Crystal Lake (band)

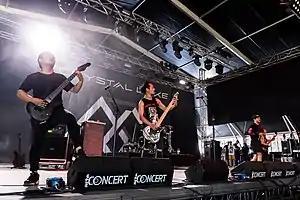
Crystal Lake performing at Full Force in 2019

Crystal Lake is a Japanese metalcore band from Tokyo, formed in 2002. The band comprises vocalist John Robert Centorrino, guitarists Yudai Miyamoto and Hisatsugu Taji, bassist Mitsuru, and drummer Gaku Taura, who is a former member of Nocturnal Bloodlust. After Shinya Hori's departure, Miyamoto is the only member of the original line-up who remains in the band. Crystal Lake have released five studio albums. Their latest studio album, "Helix", was released on 28 November 2018.